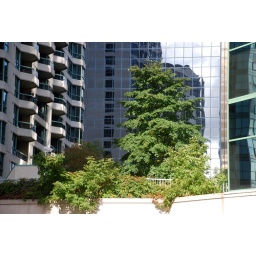
trees still fully green in downtown Ottawa - October 3